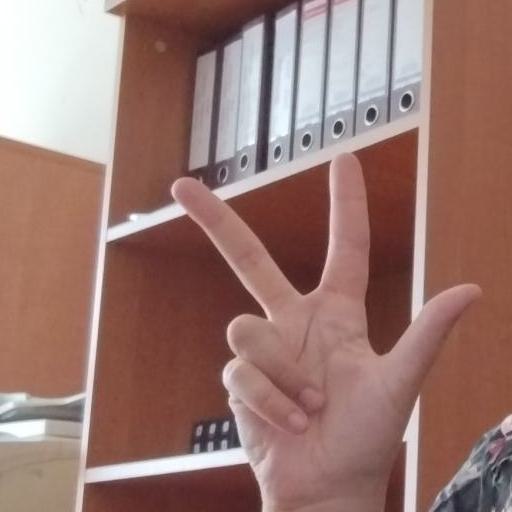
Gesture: three2